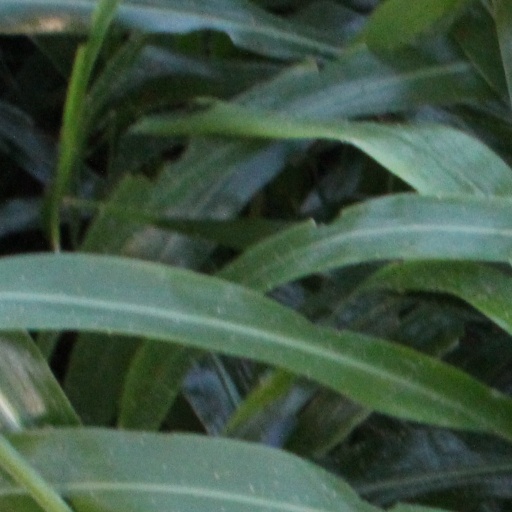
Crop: sorghum